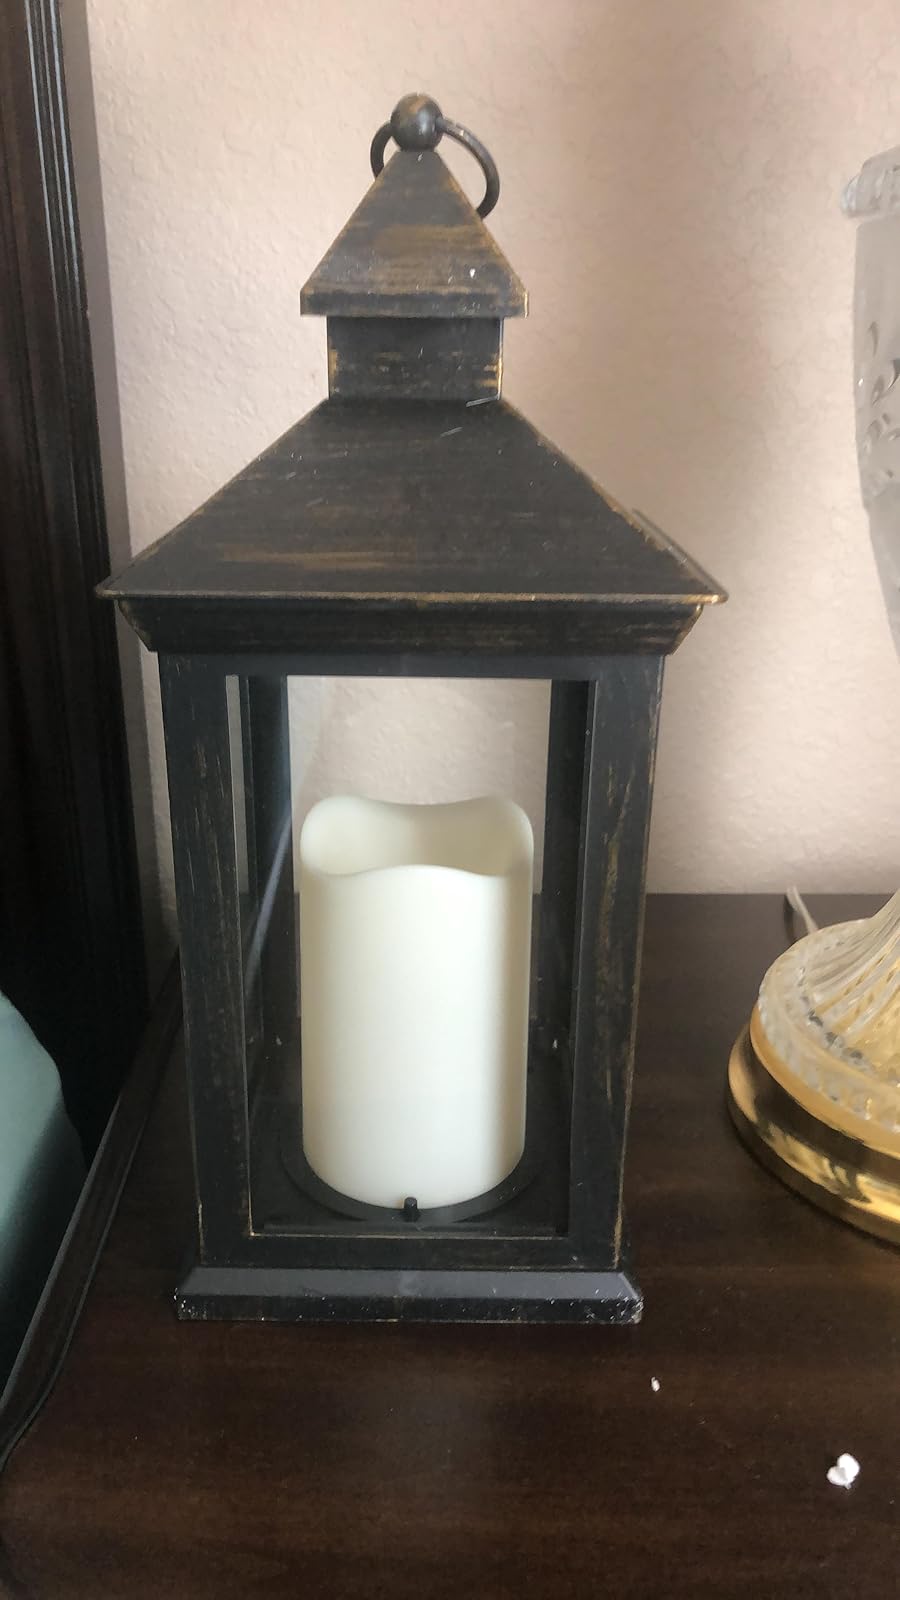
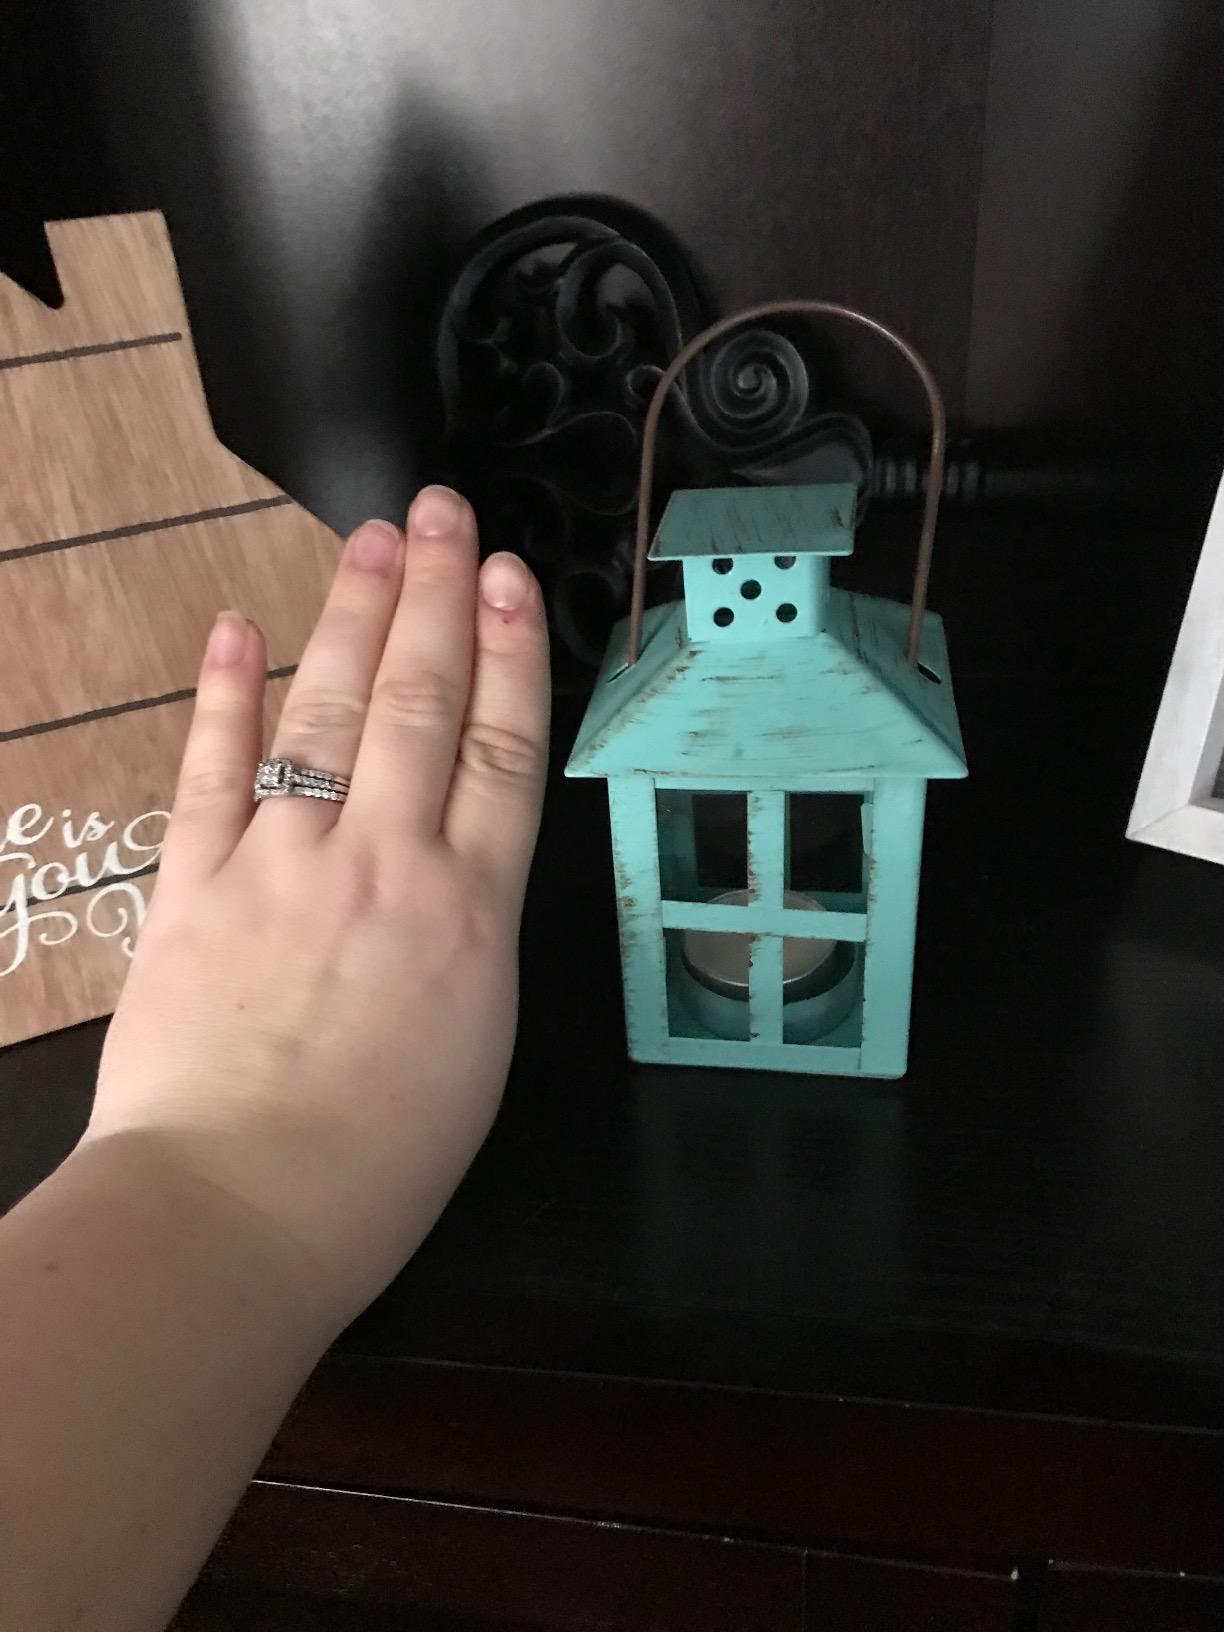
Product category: lantern
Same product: no